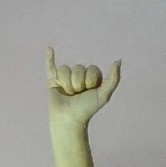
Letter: ya